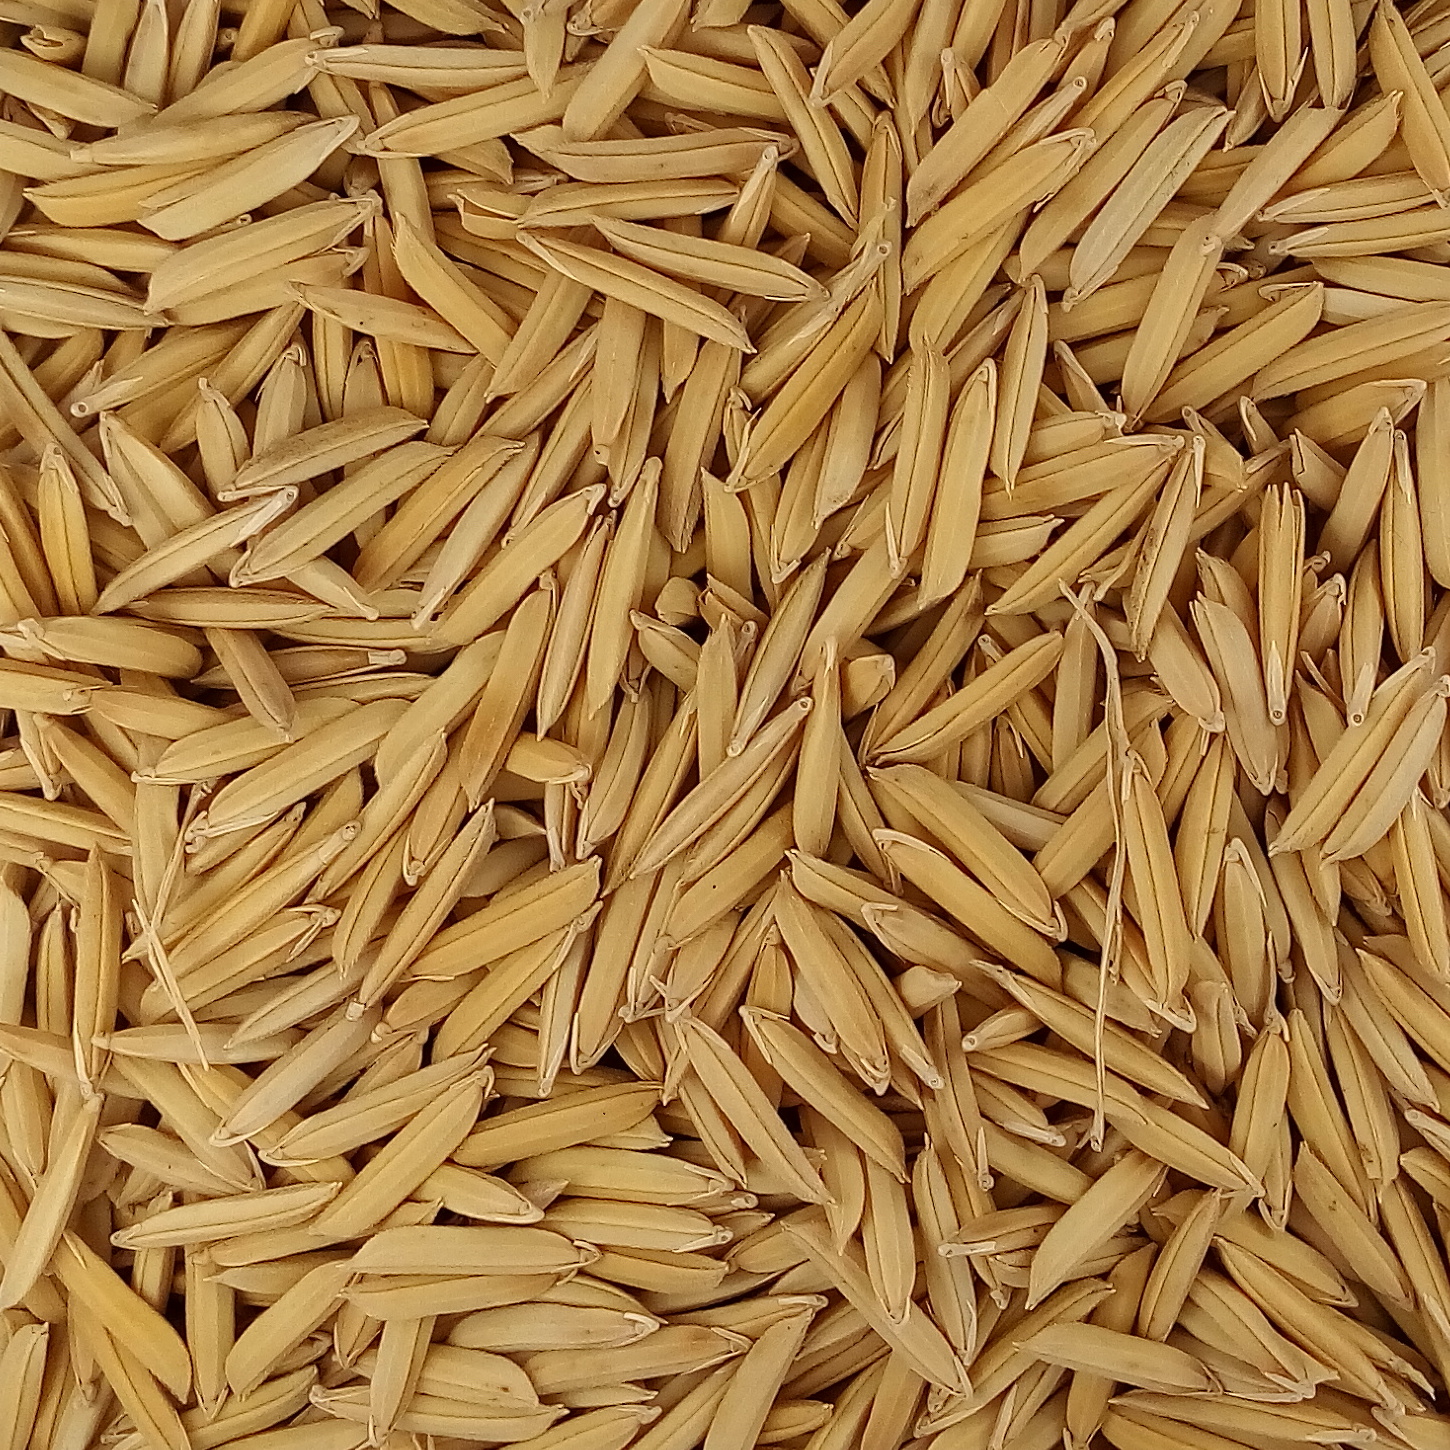
Rice seed variety: 1509